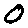
Label: 0